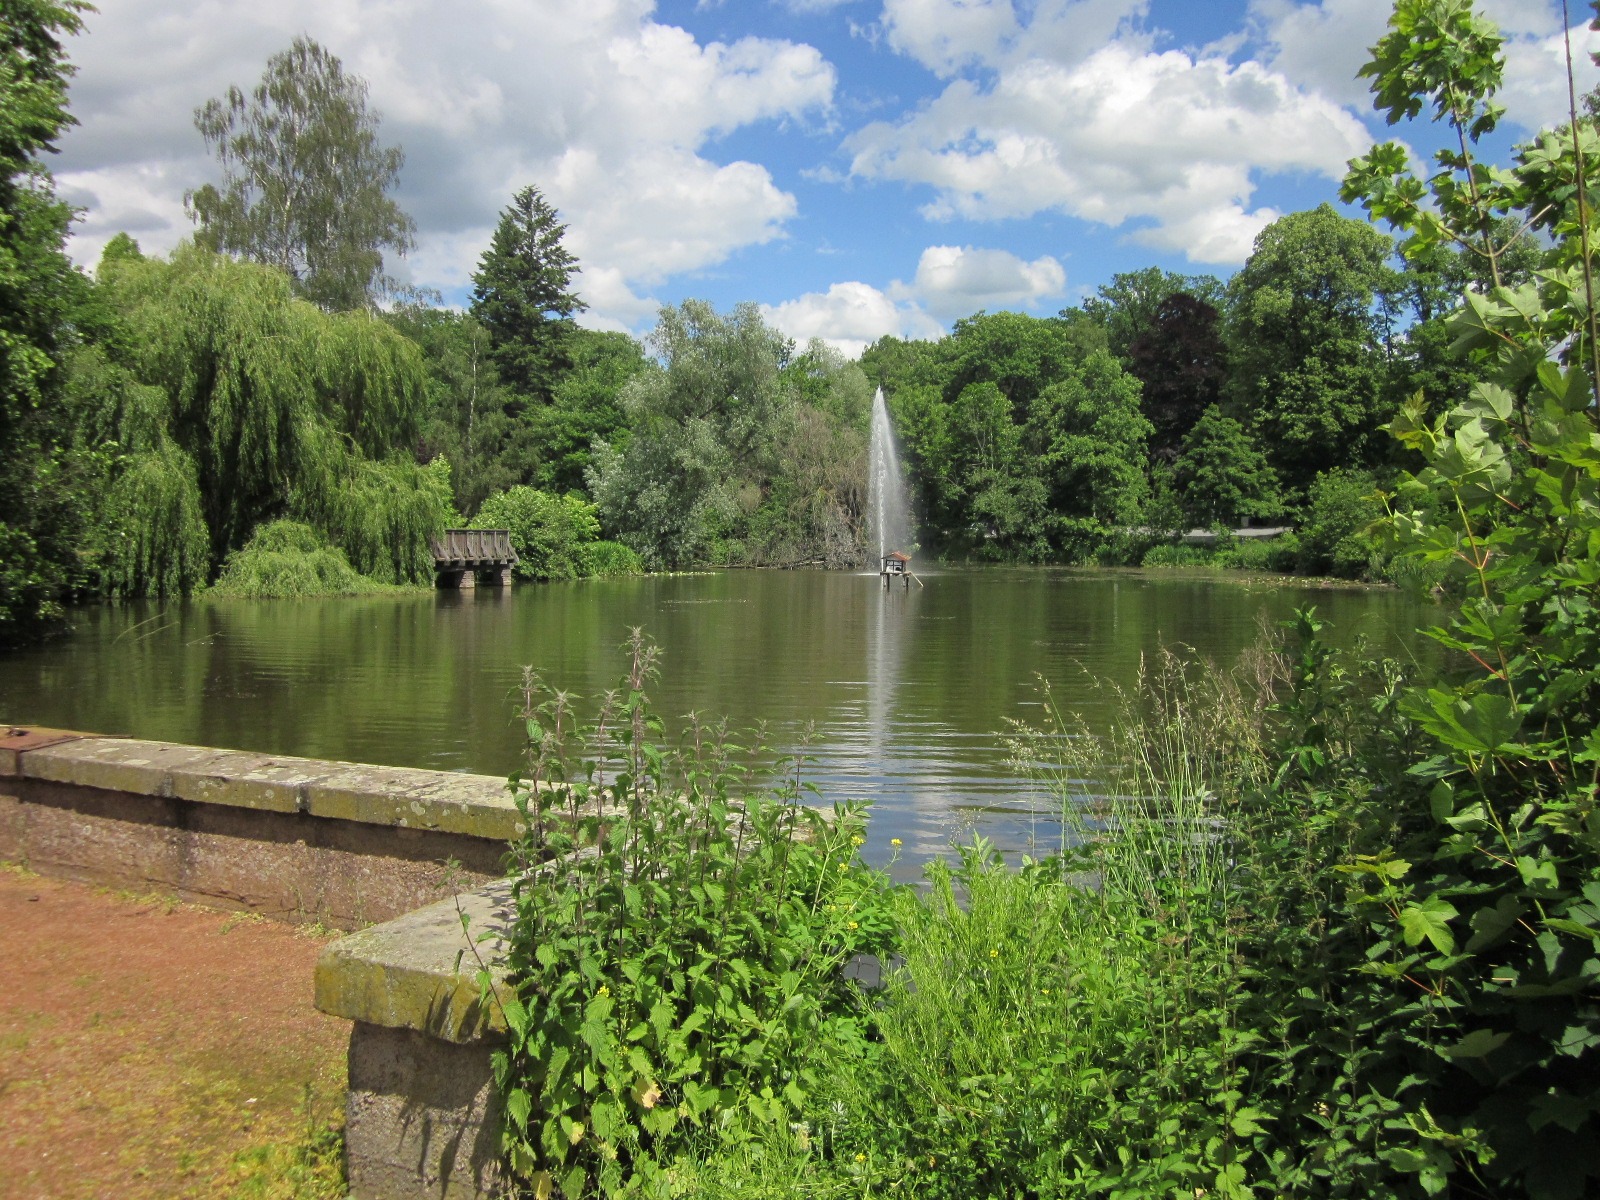
tree, water, lake, river, summer, pond, park, reservoir, garden, waterway, body of water, trees, wetland, fountain, water feature, ecosystem, watercourse, nature reserve, fish pond